European Americans

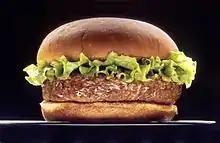
Hamburgers were invented by German immigrants.

As the largest component of the American population, the overall American culture deeply reflects the European-influenced culture that predates the United States of America as an independent state. Much of American culture shows influences from the diverse nations of the United Kingdom and Ireland, such as the English, Irish, Cornish, Manx, Scotch-Irish, Scottish and Welsh. Colonial ties to the United Kingdom spread the English language, legal system and other cultural attributes.